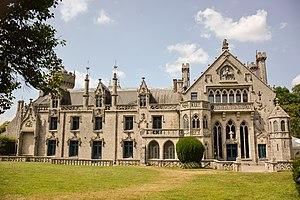
Château de Kériolet à Concarneau
Le château de Kériolet est un château néo-gothique situé à proximité de Beuzec-Conq dans la commune française de Concarneau, dans le Finistère.